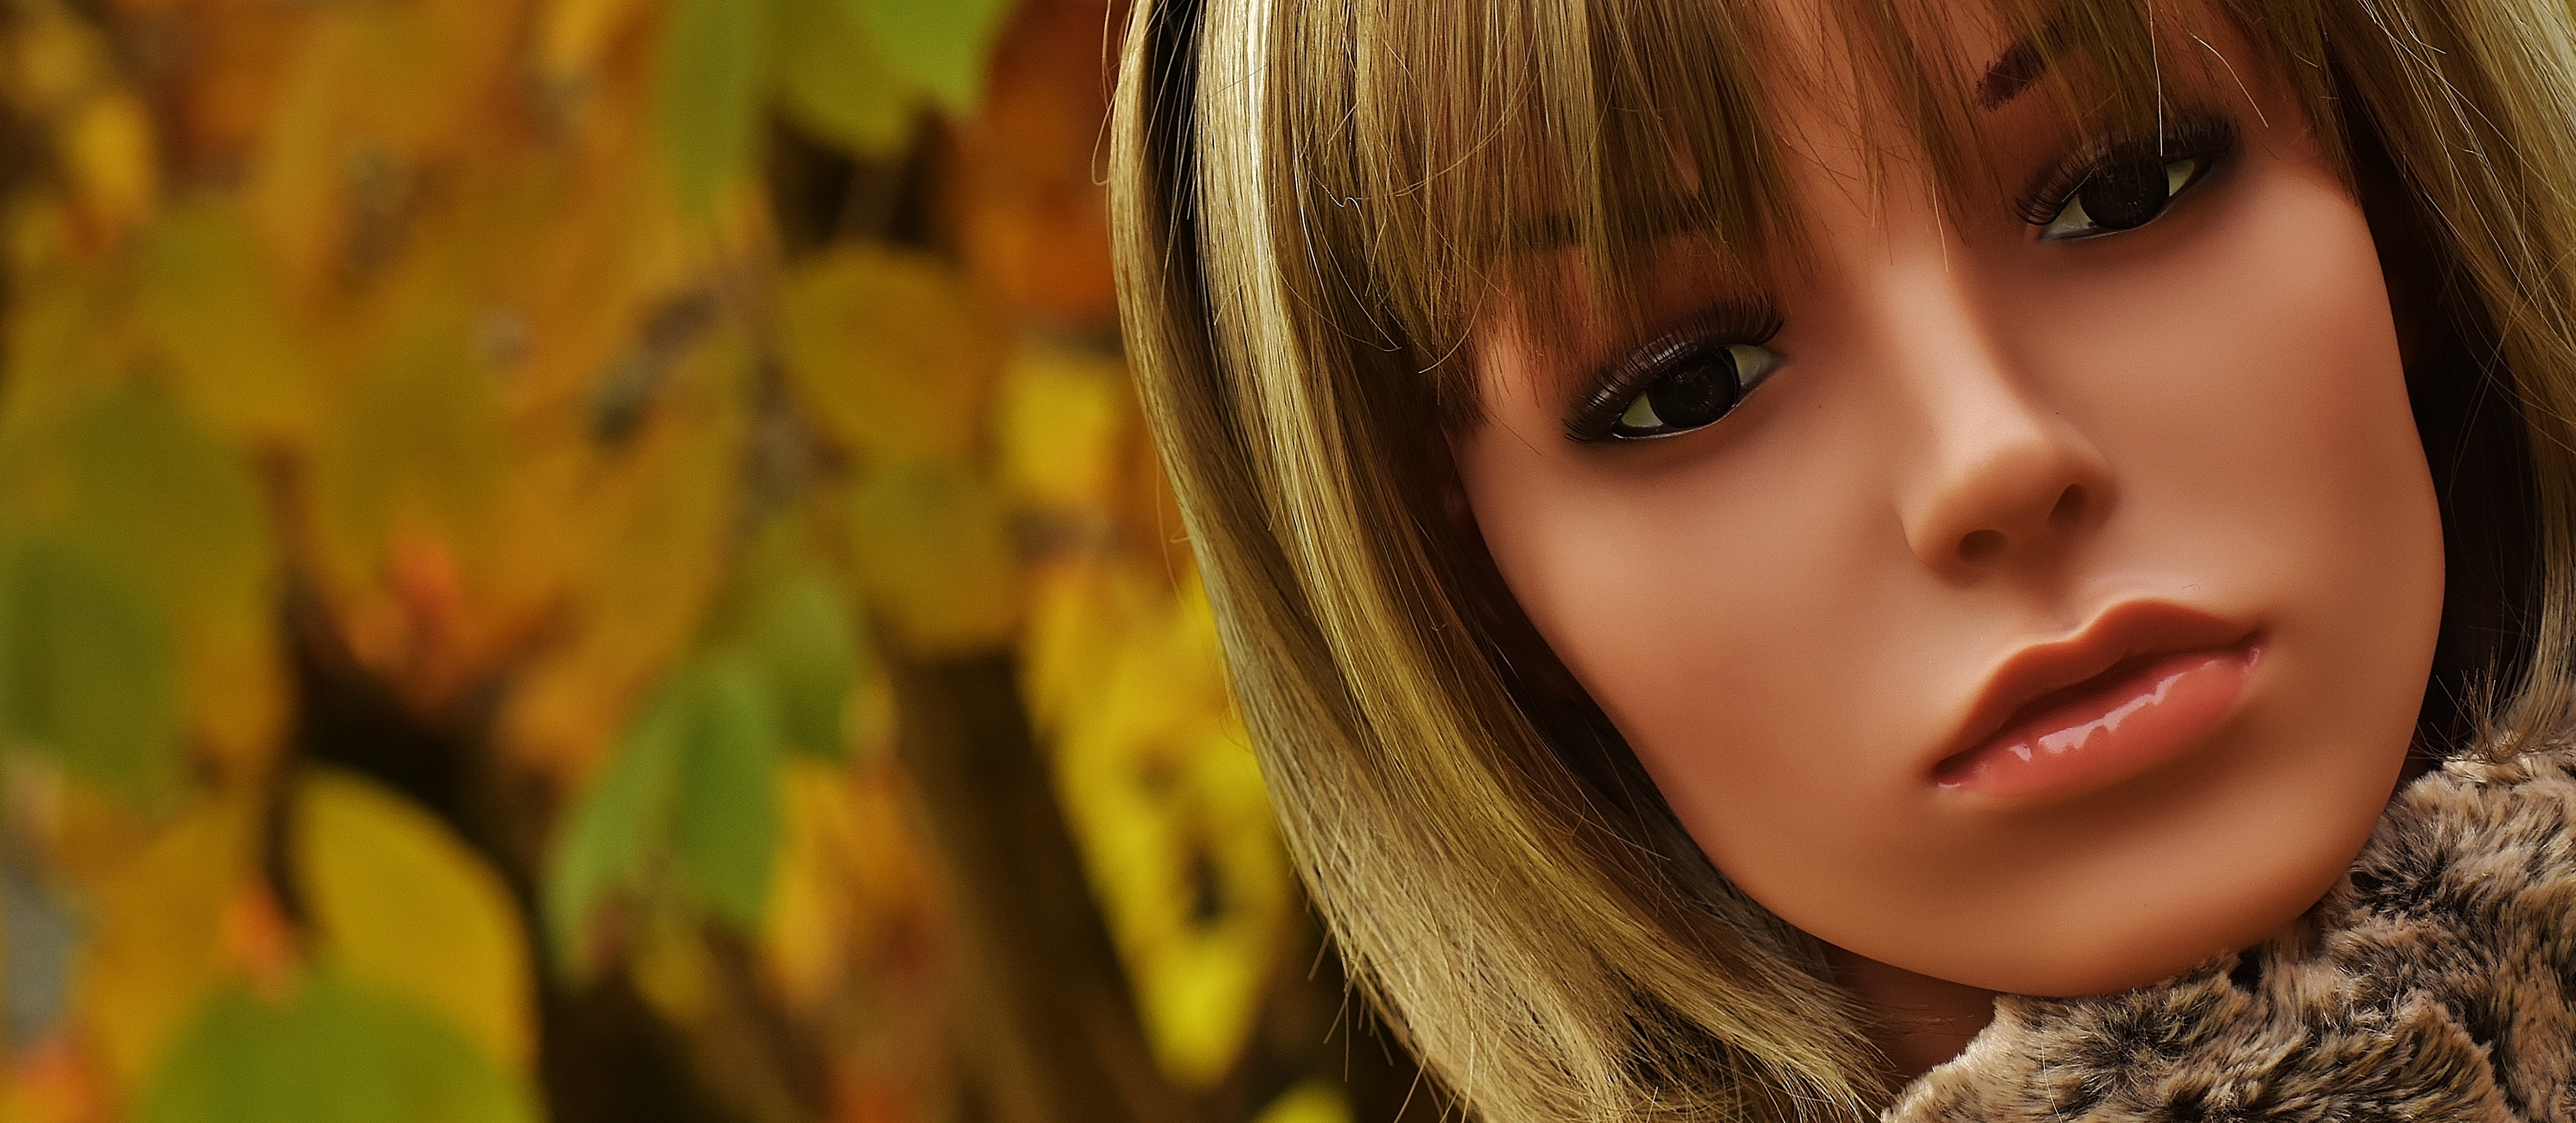
person, girl, woman, photography, sunlight, flower, female, portrait, model, young, spring, red, color, autumn, romantic, child, fashion, facial expression, smile, close up, mannequin, face, doll, eyes, shooting, figure, sunglasses, eye, head, skin, beauty, pretty, organ, dreamy, sweetness, display dummy, femininity, female model, melted, attractive, wig head, dekokopf, young woman, macro photography, chic, brown hair, portrait photography